Burnley Manchester Road railway station

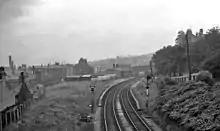
The station in 1962, looking south-east

To replace Burnley Thorneybank, a new station on the Gannow Junction extension named Burnley Manchester Road was built on the north-western side of Manchester Road, and it opened on 1 November 1866. It had two stone platforms, a modest single-storey main building on the eastbound ("up") side and a smaller waiting room with toilets on the opposite side.